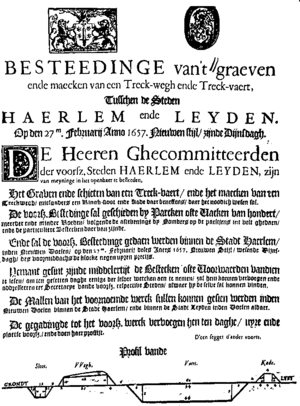
Le Trekvaart Haarlem-Leiden, également appelé Leidsevaart, Leidse Trekvaart ou Haarlemmertrekvaart, est un canal néerlandais.